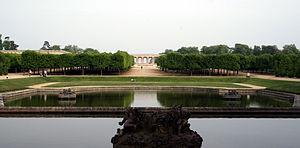
Le Grand Trianon ou Trianon de marbre est un château que Louis XIV fait construire en 1687 par Louis le Vau à proximité de Versailles en France, au sein du parc du château de Versailles. L’extérieur du bâtiment est construit en marbre rose qui lui confère le nom de « Trianon de marbre », par opposition au Trianon de porcelaine qui l'a précédé au même emplacement.